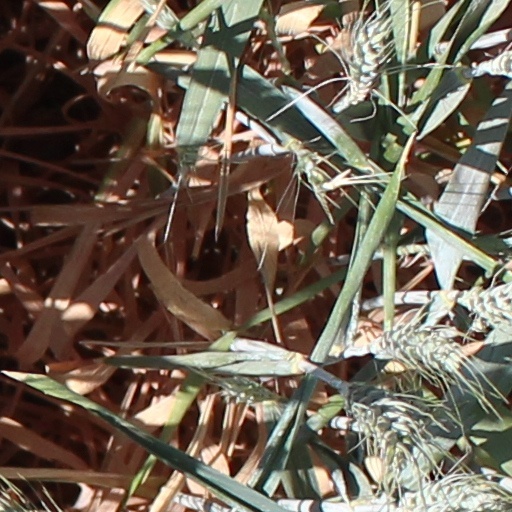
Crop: wheat